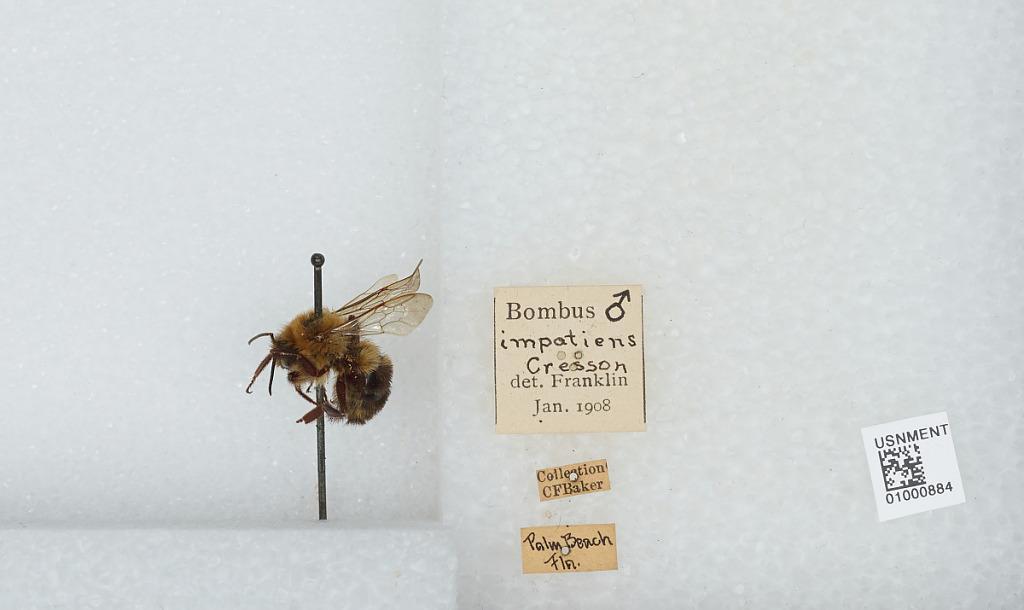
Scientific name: Bombus (Pyrobombus) impatiens Cresson
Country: United States
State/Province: Florida
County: Palm Beach
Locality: Palm Beach
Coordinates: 26.715, -80.0394
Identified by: Franklin